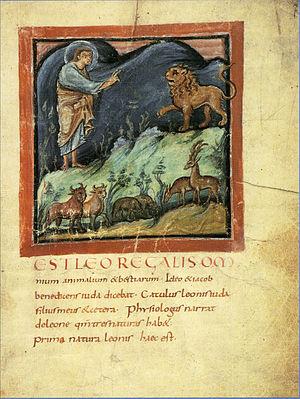
Le Physiologus de Berne ou Physiologus Bernensis est un manuscrit enluminé du IXᵉ siècle, copie latine d'une traduction du Physiologus. Il a probablement été produit à Reims entre 825 et 850. C'est, toutes langues confondues, la plus ancienne version illustrée connue de ce texte, rédigé des siècles plus tôt en grec. Il appartient à un corpus assez étendu de copies du Physiologus, une œuvre qui a eu un grand retentissement au Moyen Âge et exercé une forte influence sur le développement de la tradition des bestiaires. Ce manuscrit est considéré par plusieurs comme une production de l' « École de Reims », un courant qui marque l'évolution de l'art de l'enluminure à l'époque carolingienne.
En littérature, un bestiaire désigne un manuscrit du Moyen Âge regroupant des fables et des moralités sur les « bêtes », animaux réels ou imaginaires. Par extension, on appelle bestiaire une œuvre consacrée aux bêtes. Par métonymie, le bestiaire d'un auteur ou d'un ensemble d'œuvres désigne les animaux mentionnés par l'auteur ou dans ces œuvres.